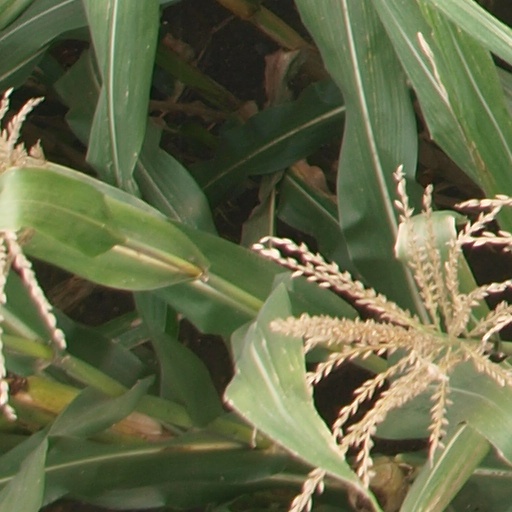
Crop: maize; corn